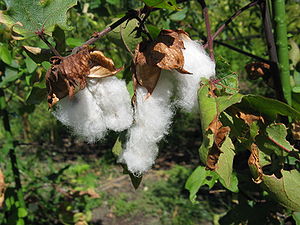
Træagtig bomuld
Træagtig Bomuld er en nytteplante. Ligesom de fleste andre arter af slægten bruges frøhalerne hos Træagtig Bomuld til fremstilling af de forskellige bomuldsprodukter.